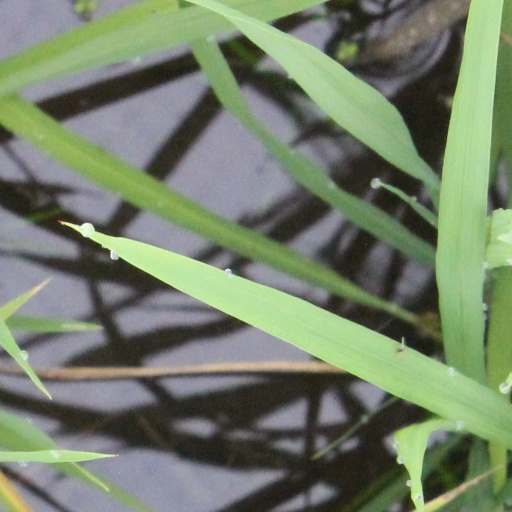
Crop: rice